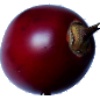
Label: tamarillo